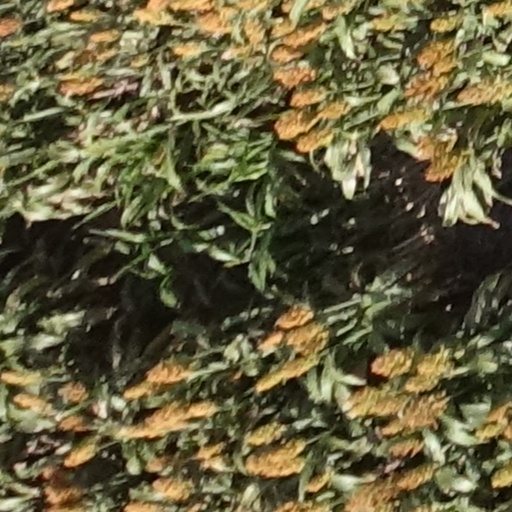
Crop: sorghum